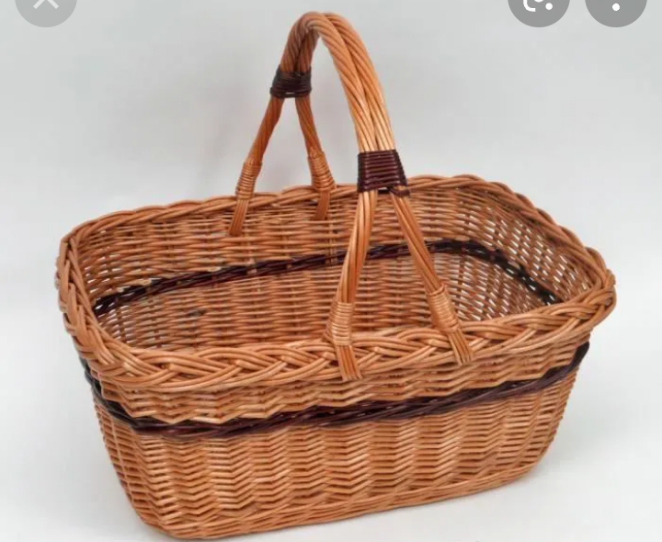
Nataal bii nag moom benn pañe la. Lu ëpp liñ kay gis nag ci jeeg yi lay doon bu ñuy jóge marché ndax ci moom lañii, moom lañii jël, Aa daldi daldi ciy def, aa, daanaka lépp luñ jëng ca marché ba lu ci lu ci mel ni waaw, lépp Lu ñu jënd lu ci mel ni ñoom lu ñi, lu ñi, lu ñi yittéwoo su ñu bëggee .mp3.